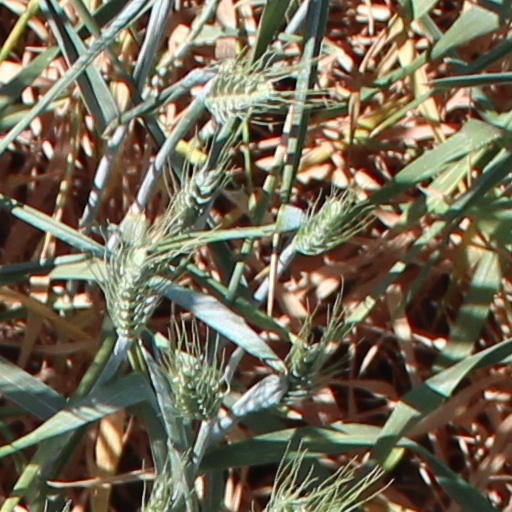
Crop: wheat